Rudo y Cursi

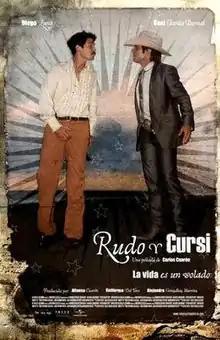
Original Theatrical Poster

Rudo y Cursi (Spanish, literally, "Rough and Corny") is a 2008 Mexican sports comedy-drama film starring Diego Luna, Gael García Bernal and Guillermo Francella. It is directed by Carlos Cuarón and produced by Cha Cha Cha Films. It is Carlos Cuarón's first full-length movie.